Sremski Karlovci

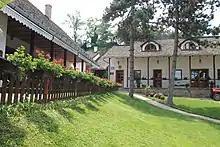
A family owned wine house; Sremski Karlovci are well known for production of wine

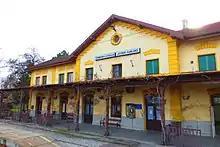
Old Railway station building

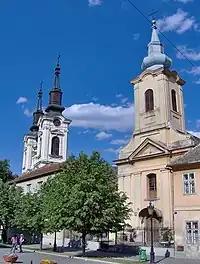
Orthodox and Catholic churches in Sremski Karlovci

The following table gives a preview of total number of employed people per their core activity (as of 2017):